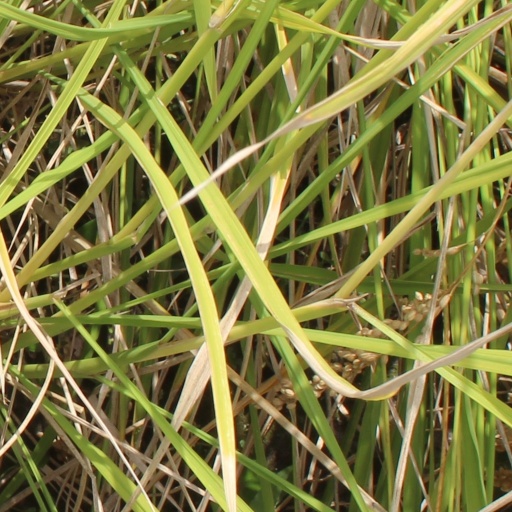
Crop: rice